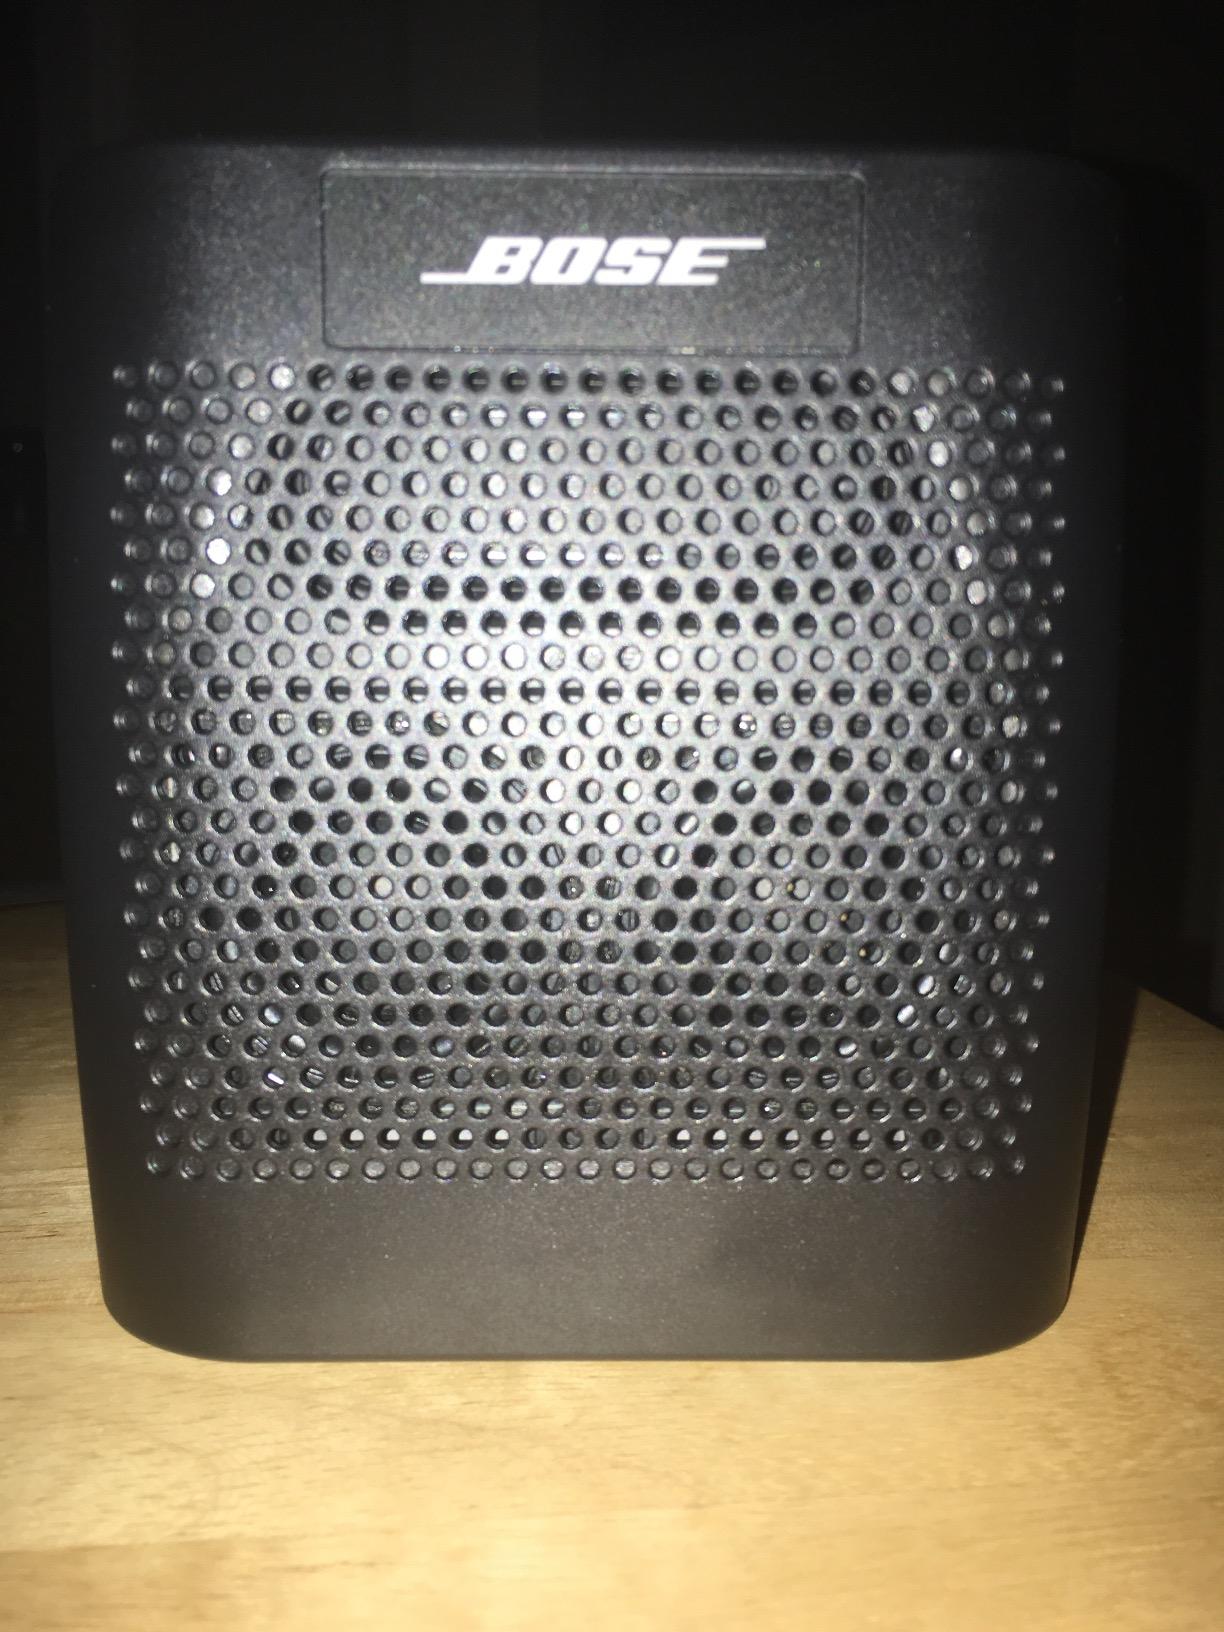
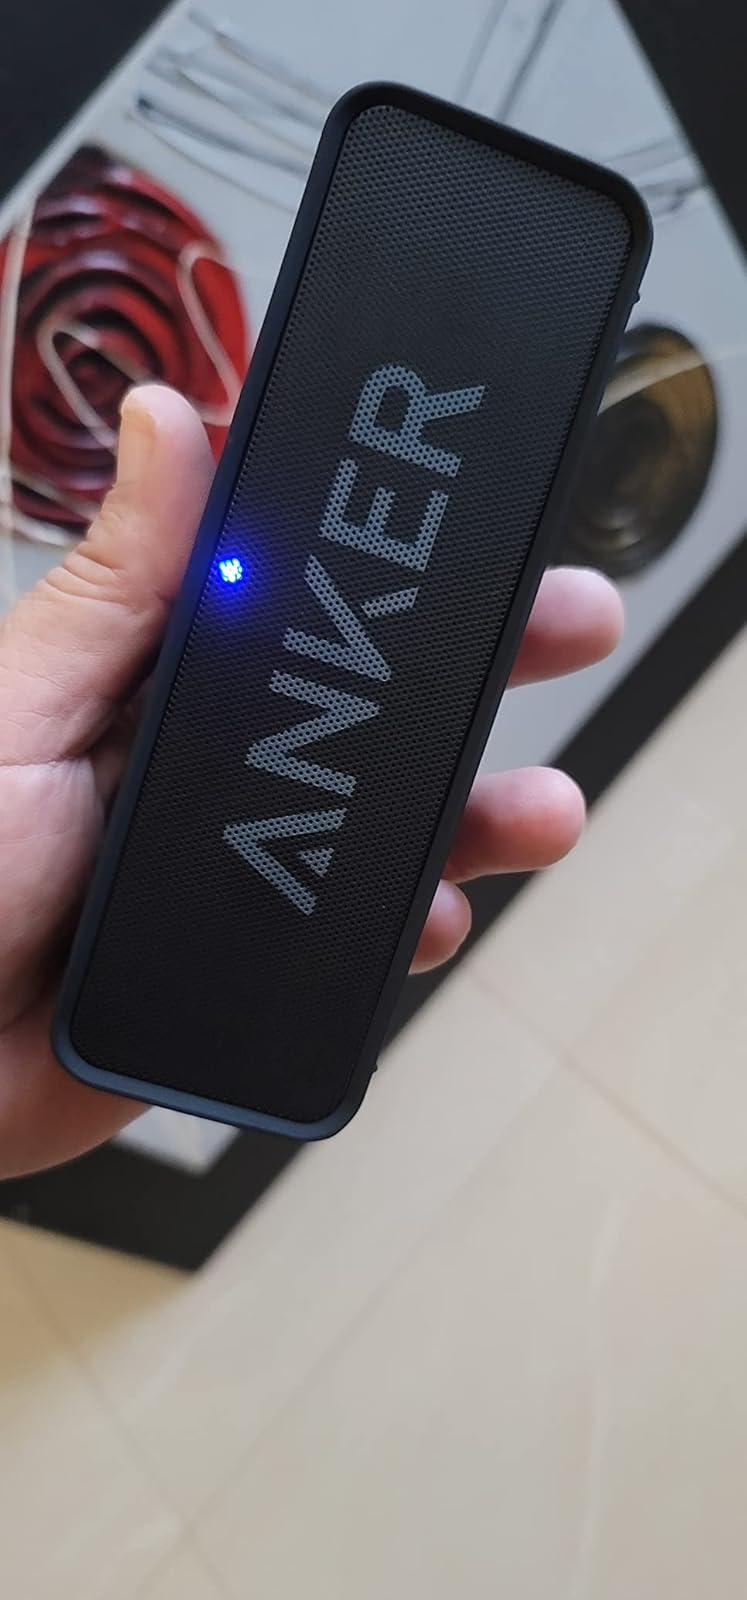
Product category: speaker
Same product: no